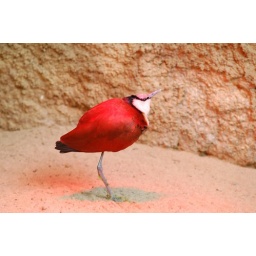
in fact the bird is not red at all, but below a redlight-heatlamp